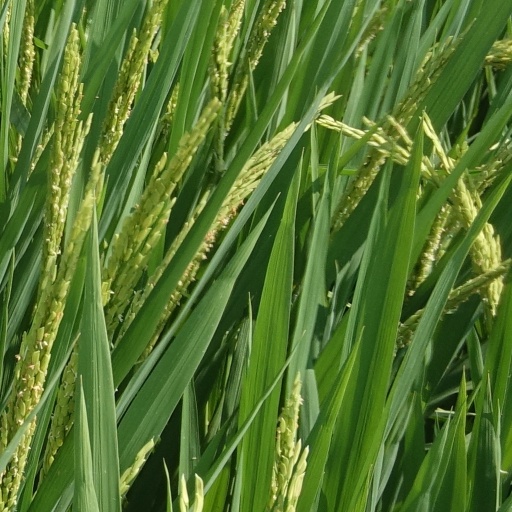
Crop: rice